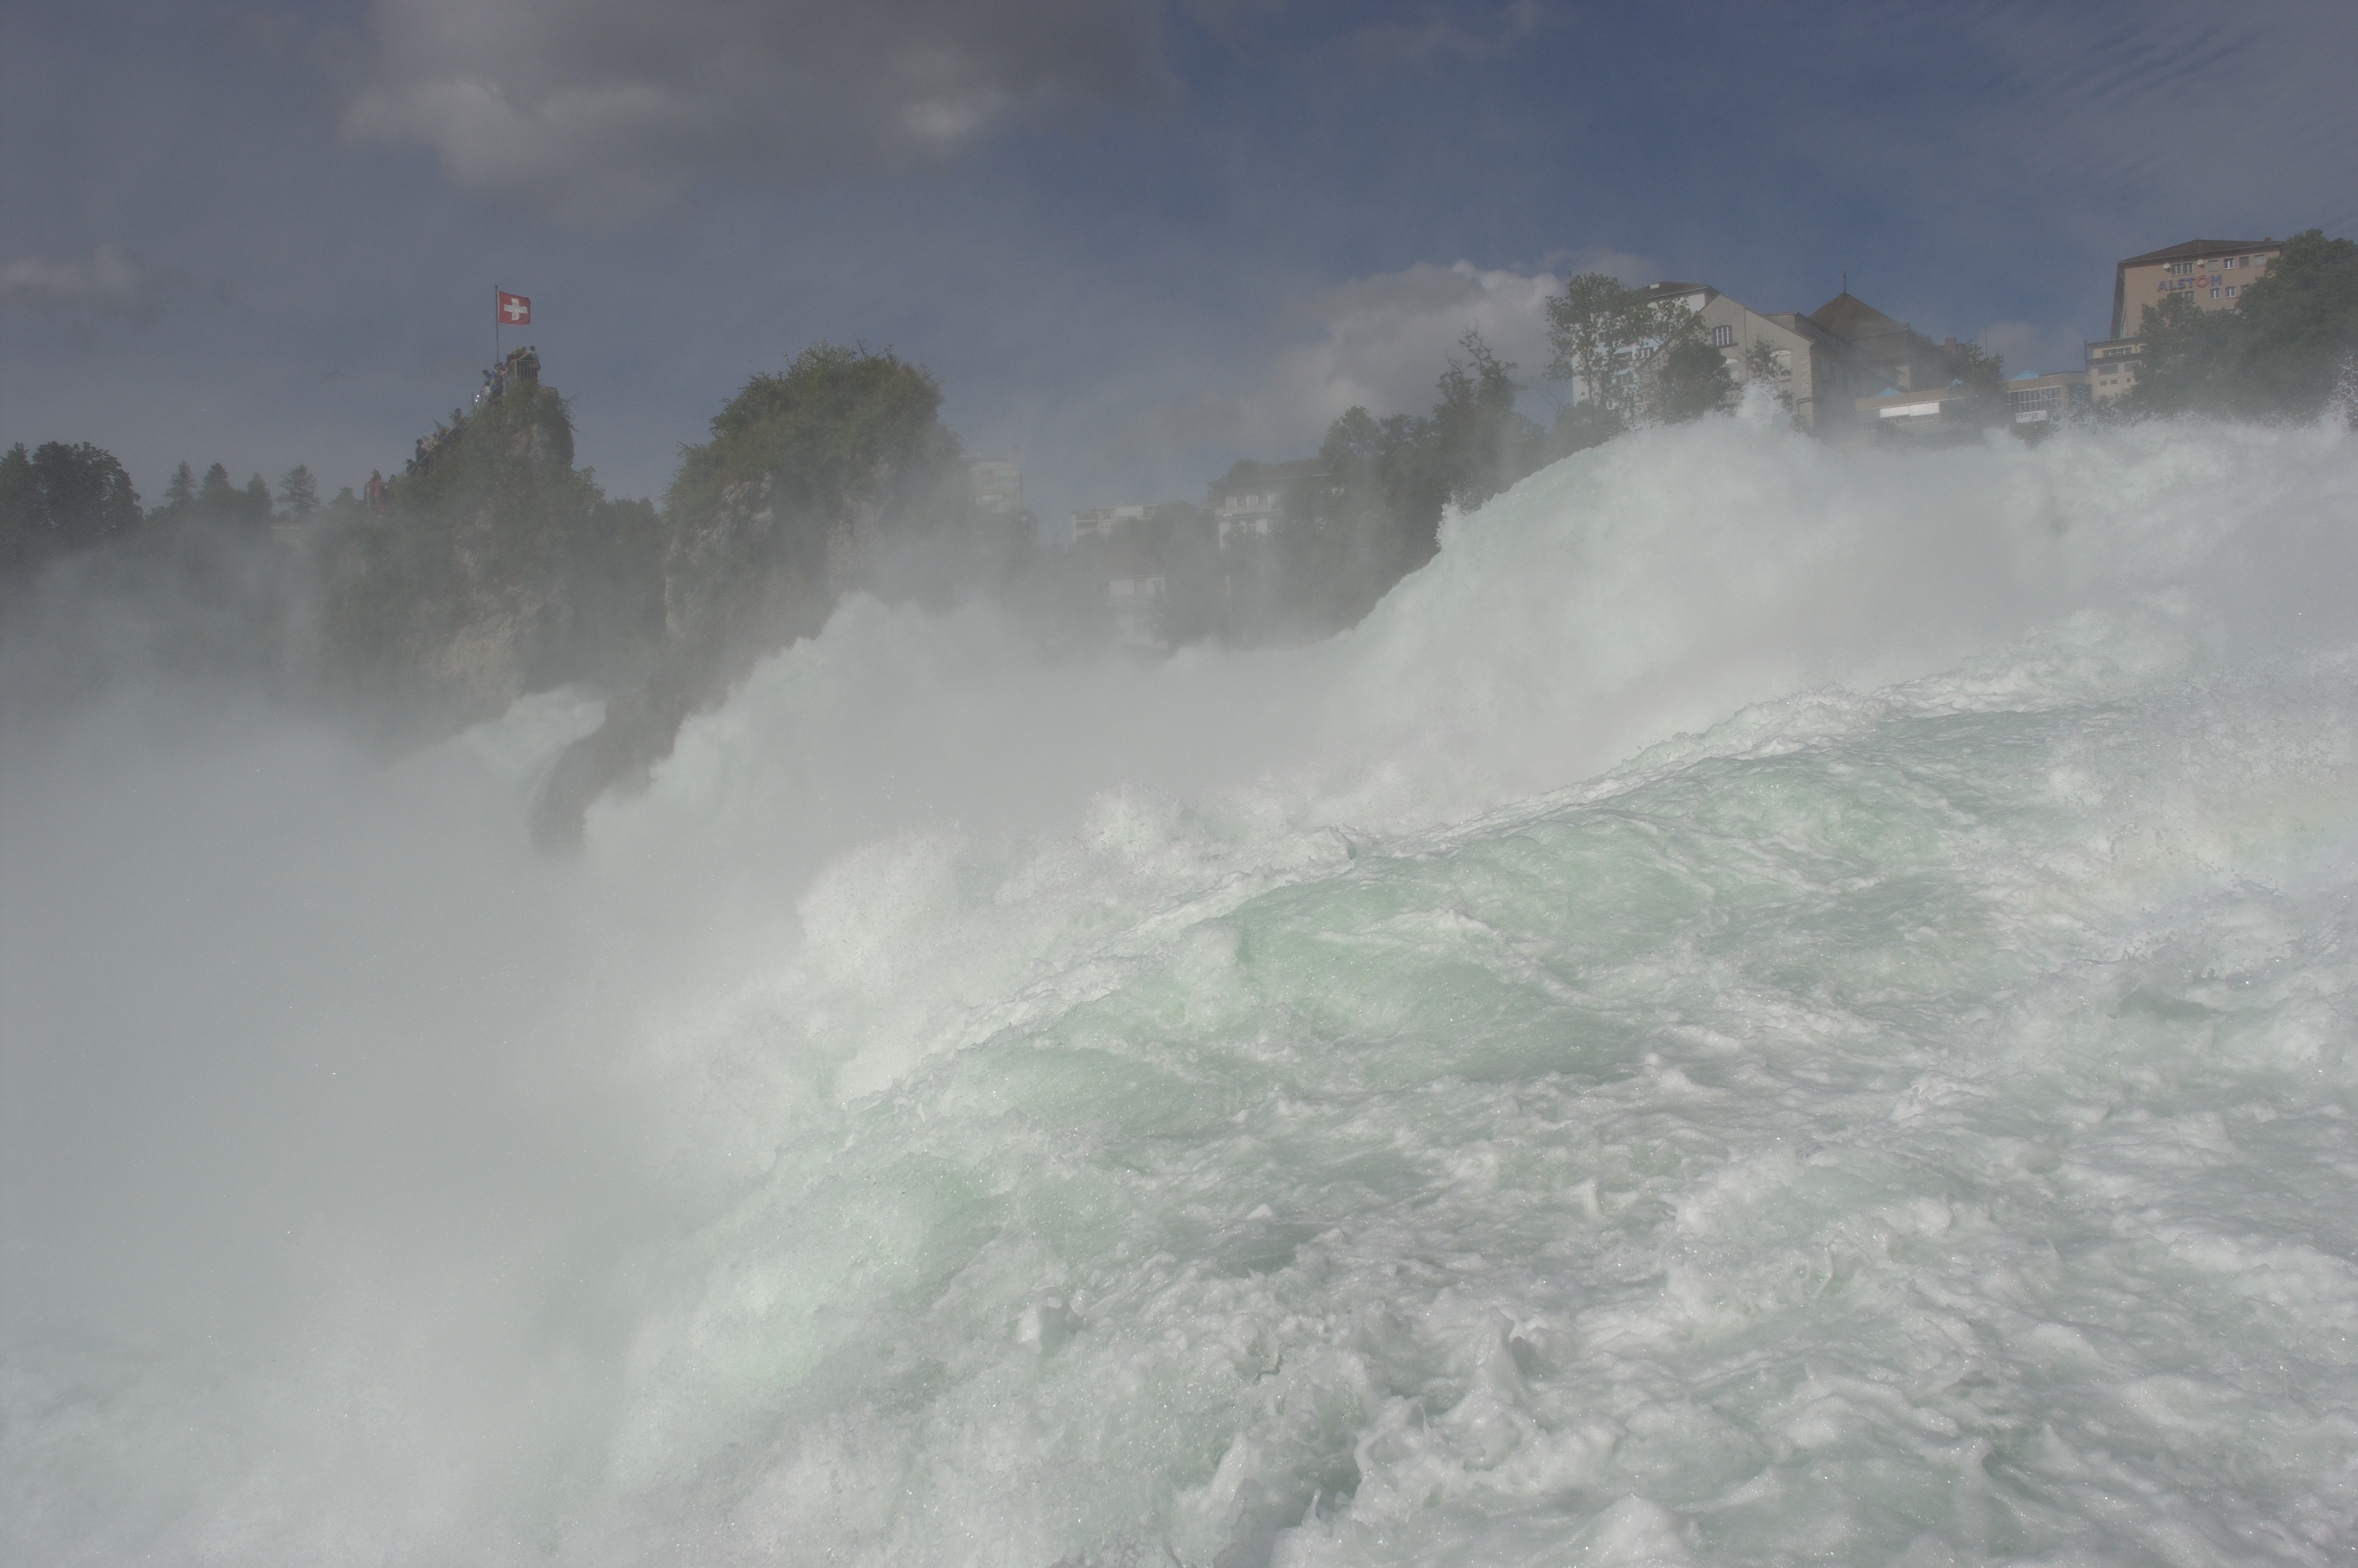
mountain, snow, winter, fog, mist, wave, mountain range, weather, 2012, rawtherapee, switzerland, pentax, blizzard, 20mm, lenstagged, steffenzahn, k100d, justpentax, iamflickr, cosina, voigtlander, skopar, colorskopar, cv20, colorskopar20mmf35slii, 20mmf35slii, voigtlander20mm, cv2035, skopar20mmf35, schaffhausen, rheinfall, freezing, cosinavoigtl nder, cosinavoigtl ndercolorskopar20mmf35, voigtl nder20mmf35colorskoparslii, voigtl nder20mmf35, atmospheric phenomenon, atmosphere of earth, geological phenomenon, wind wave, winter storm